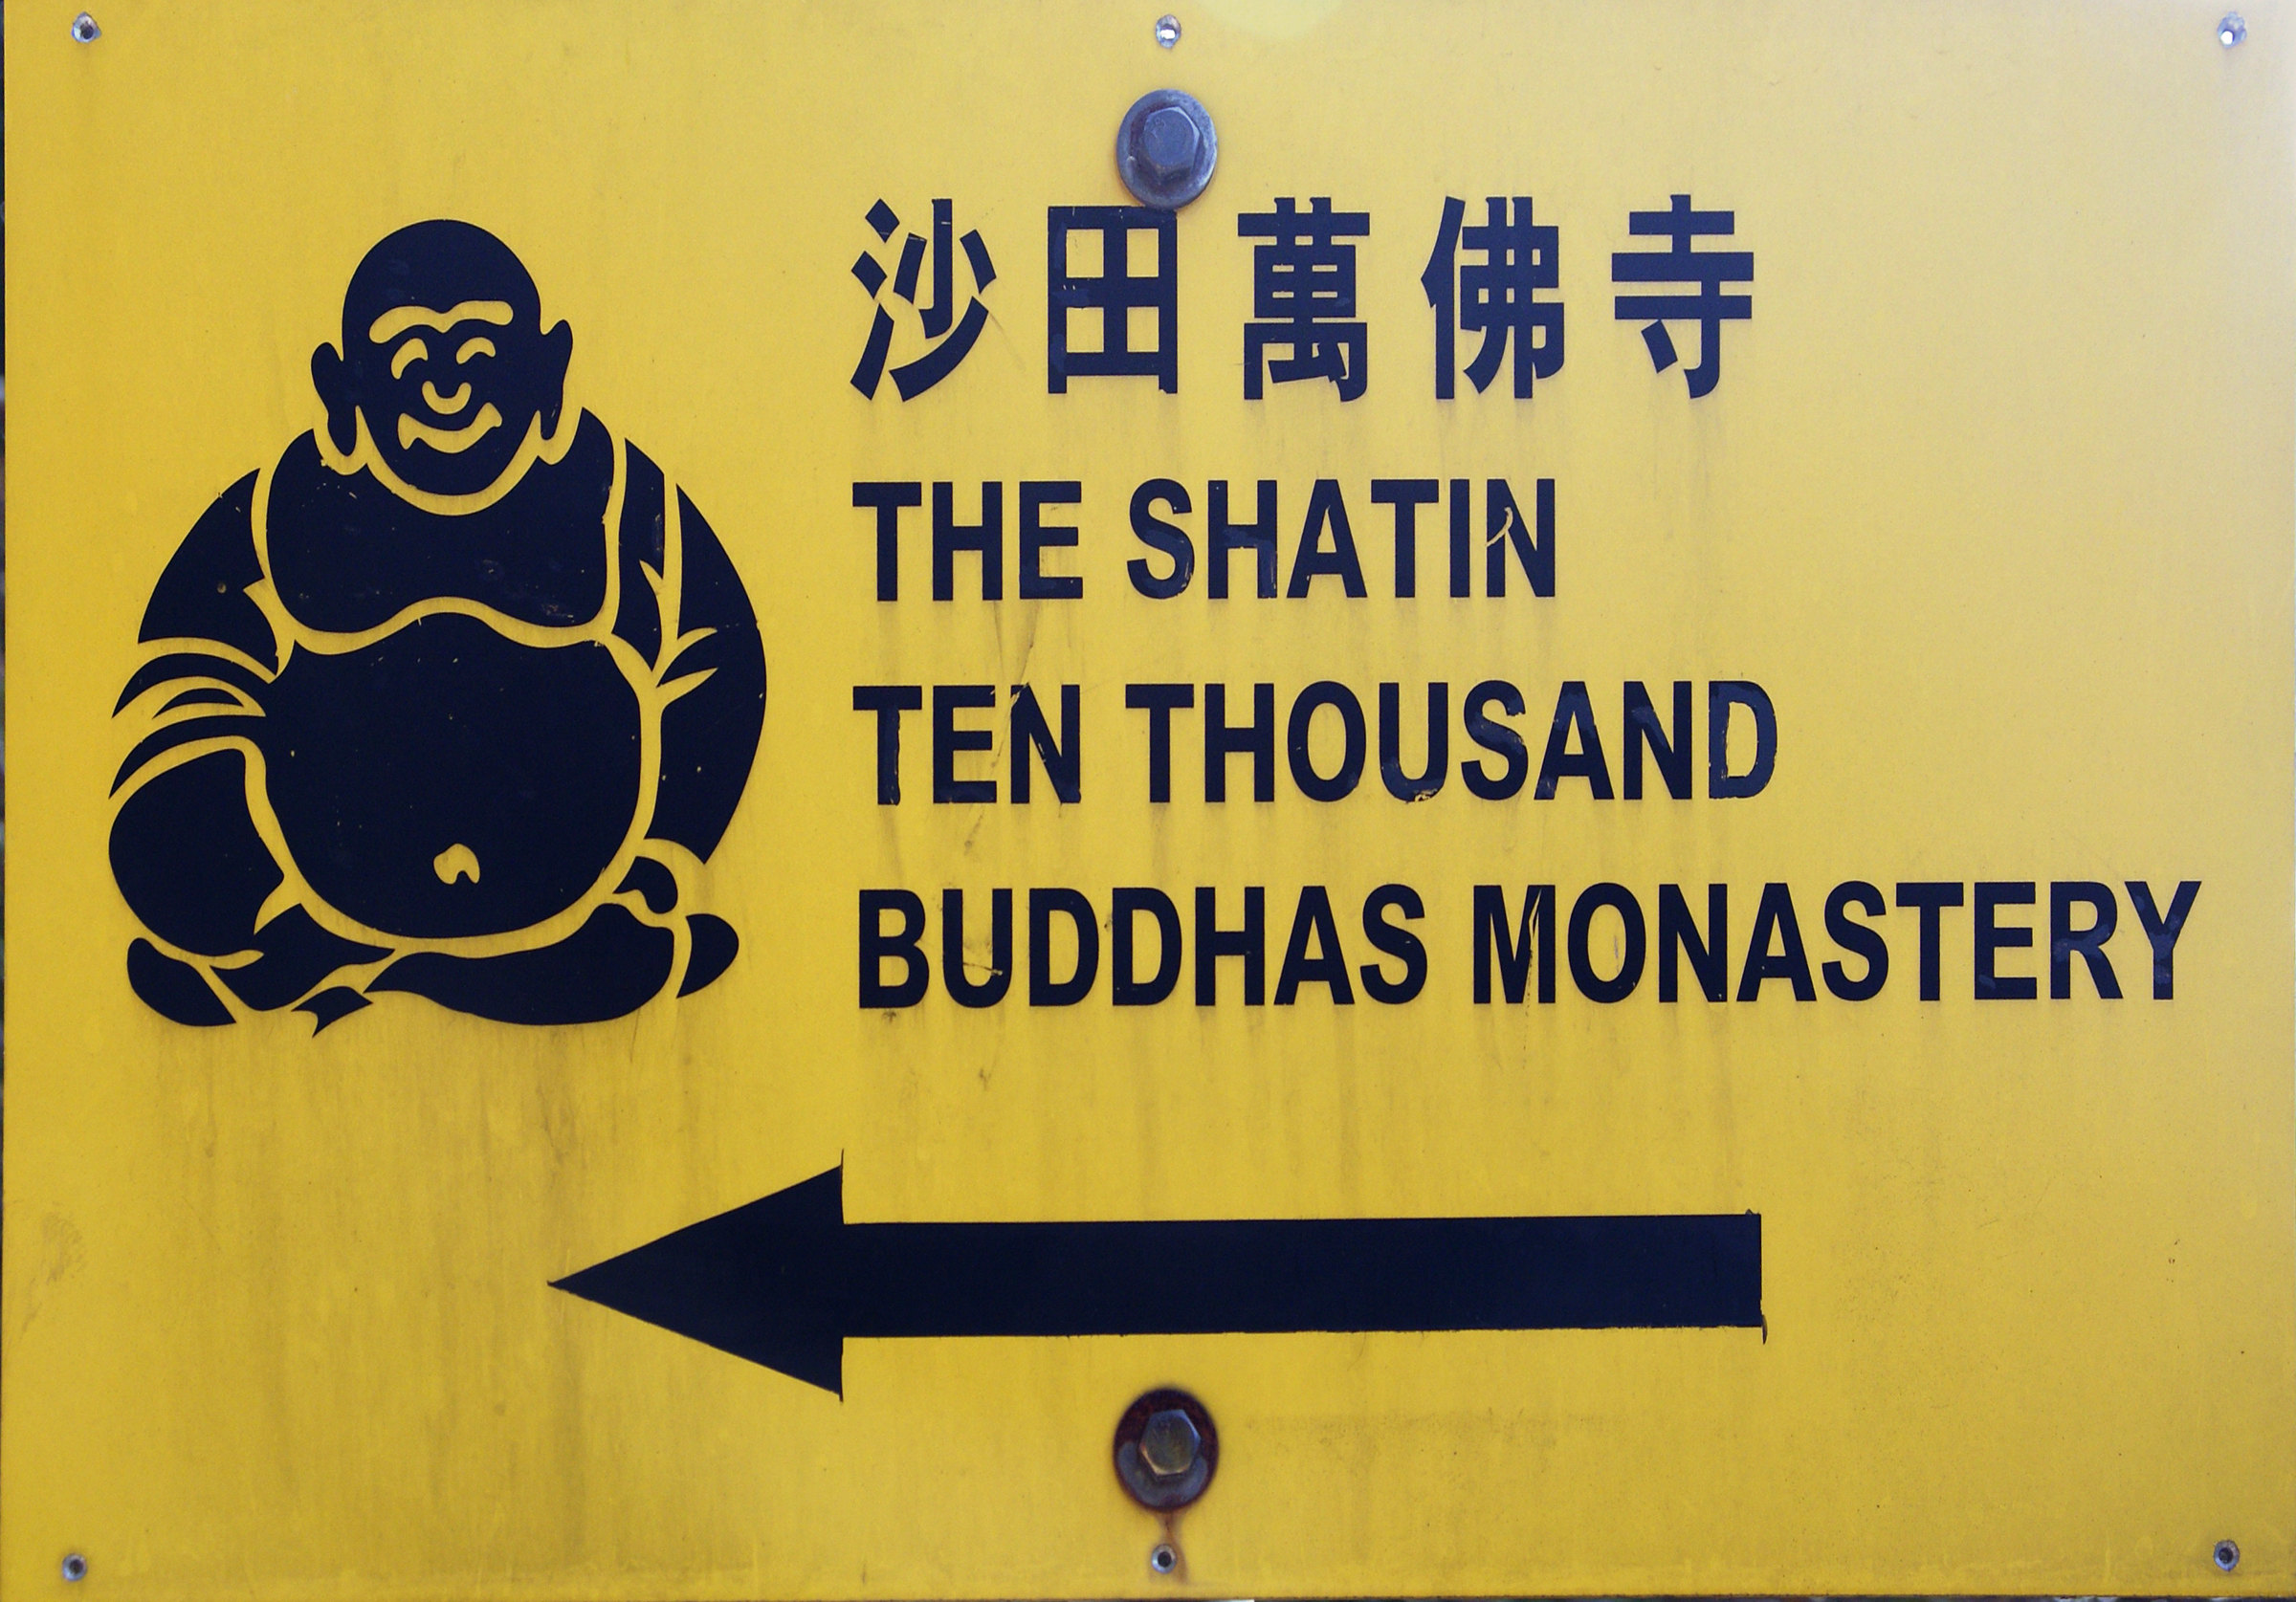
number, advertising, sign, banner, yellow, signage, brand, font, publicdomain, illustration, text, monastery, buddha, poster, hongkong, hongkongsightseeing, buddhisttemple, buddhaimages, 10000buddhasshatin, buddhamonastery, lordbuddha